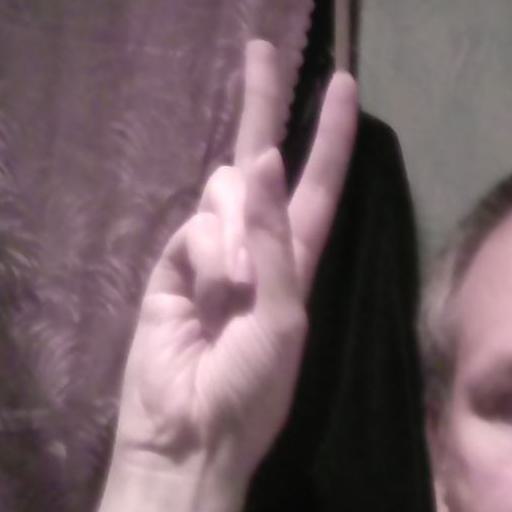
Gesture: peace